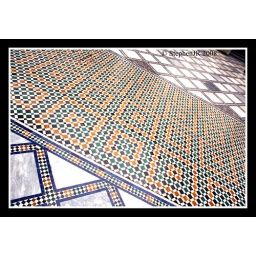
Beautiful floor tiles of blue, green, and orange in a palace riad deep in the heart of central Marrakech.